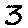
Label: 3